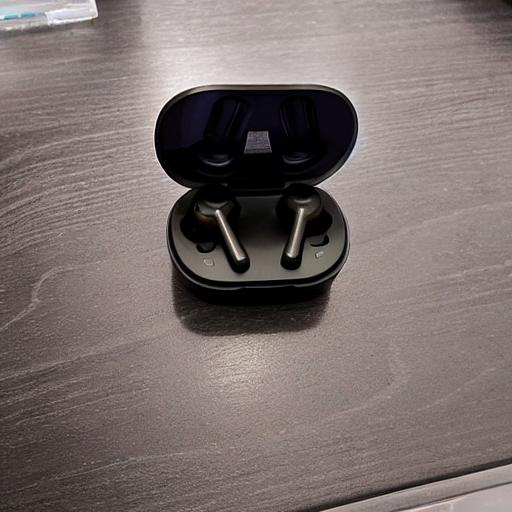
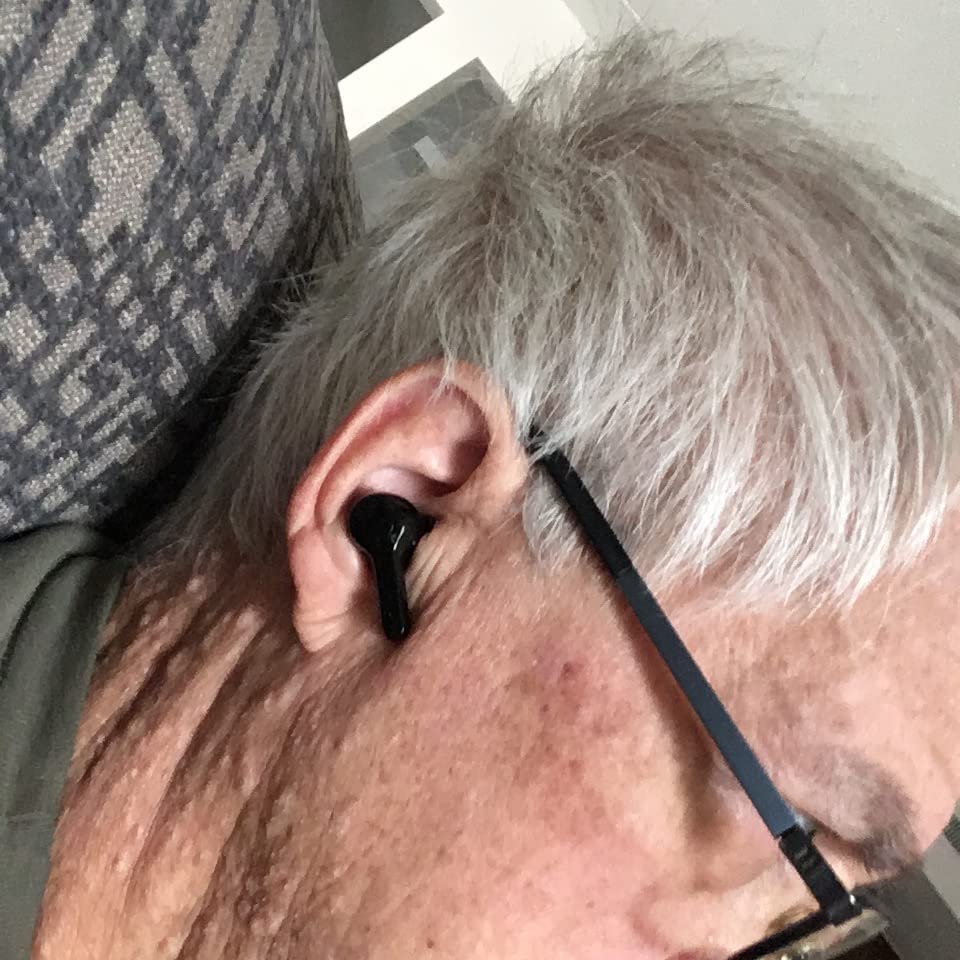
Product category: earbuds
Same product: no